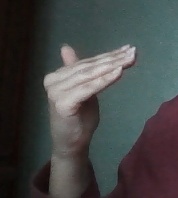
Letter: khaa